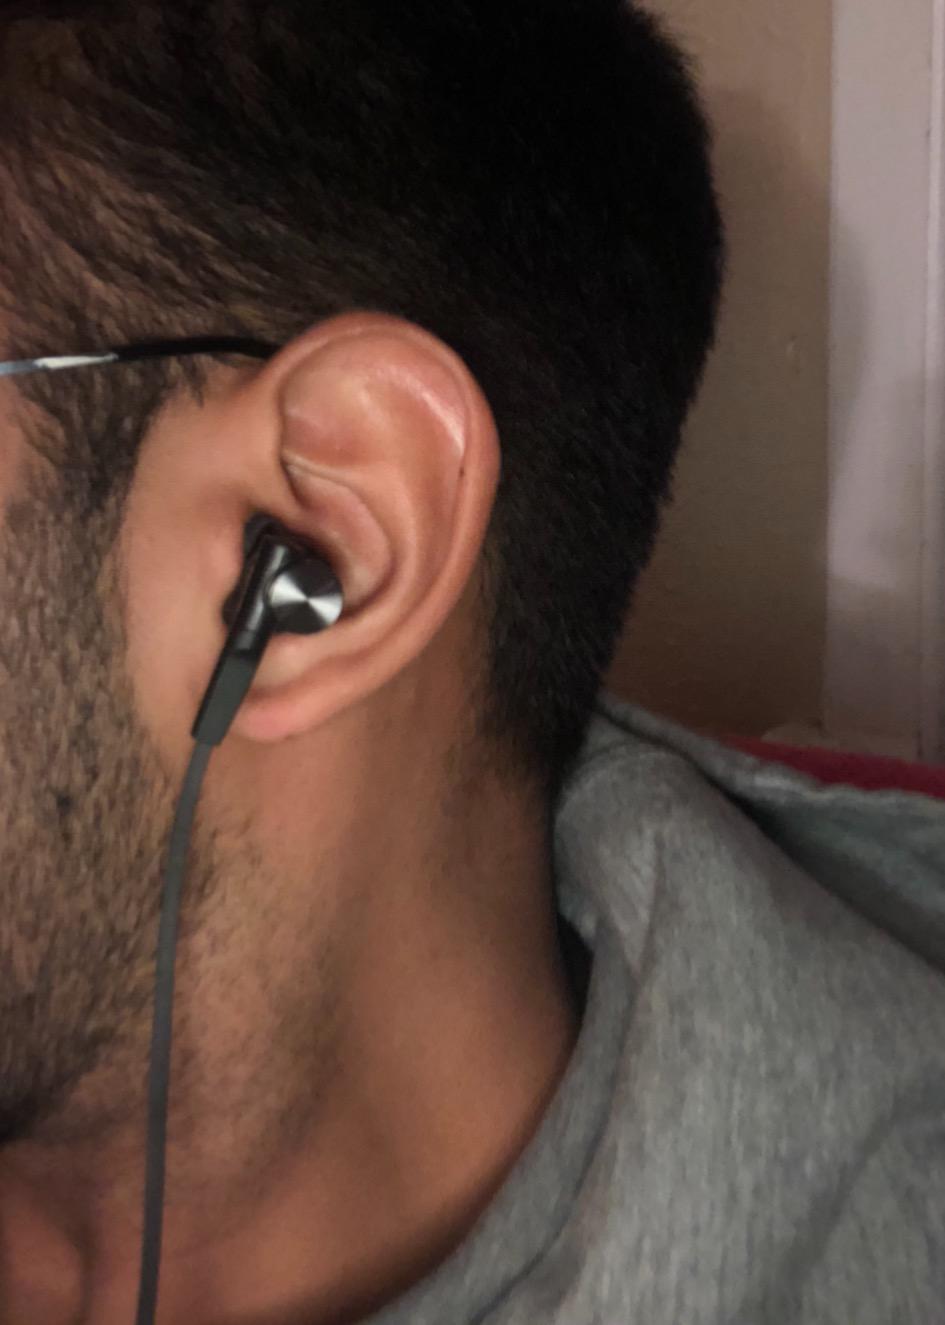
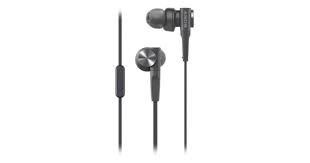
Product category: headphones
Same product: yes